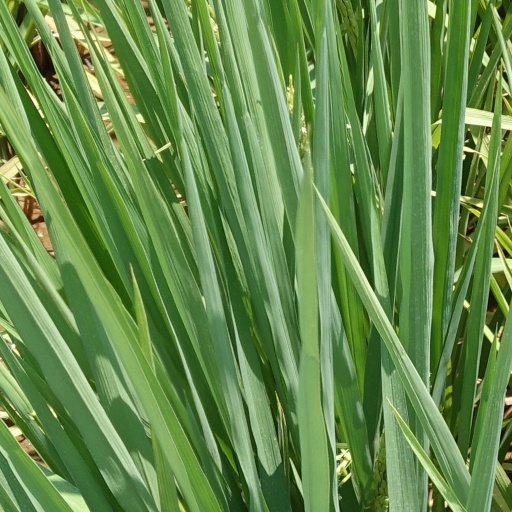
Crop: rice